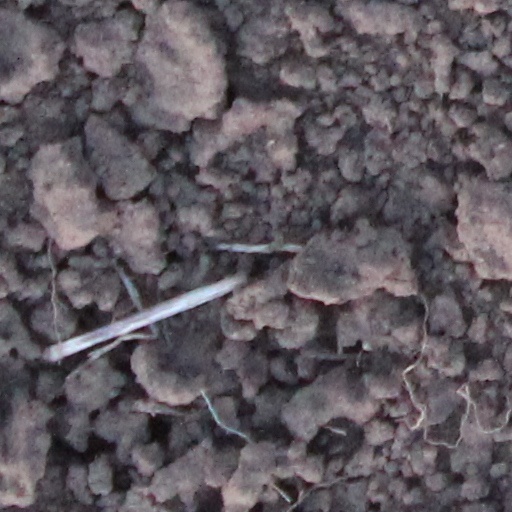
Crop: wheat